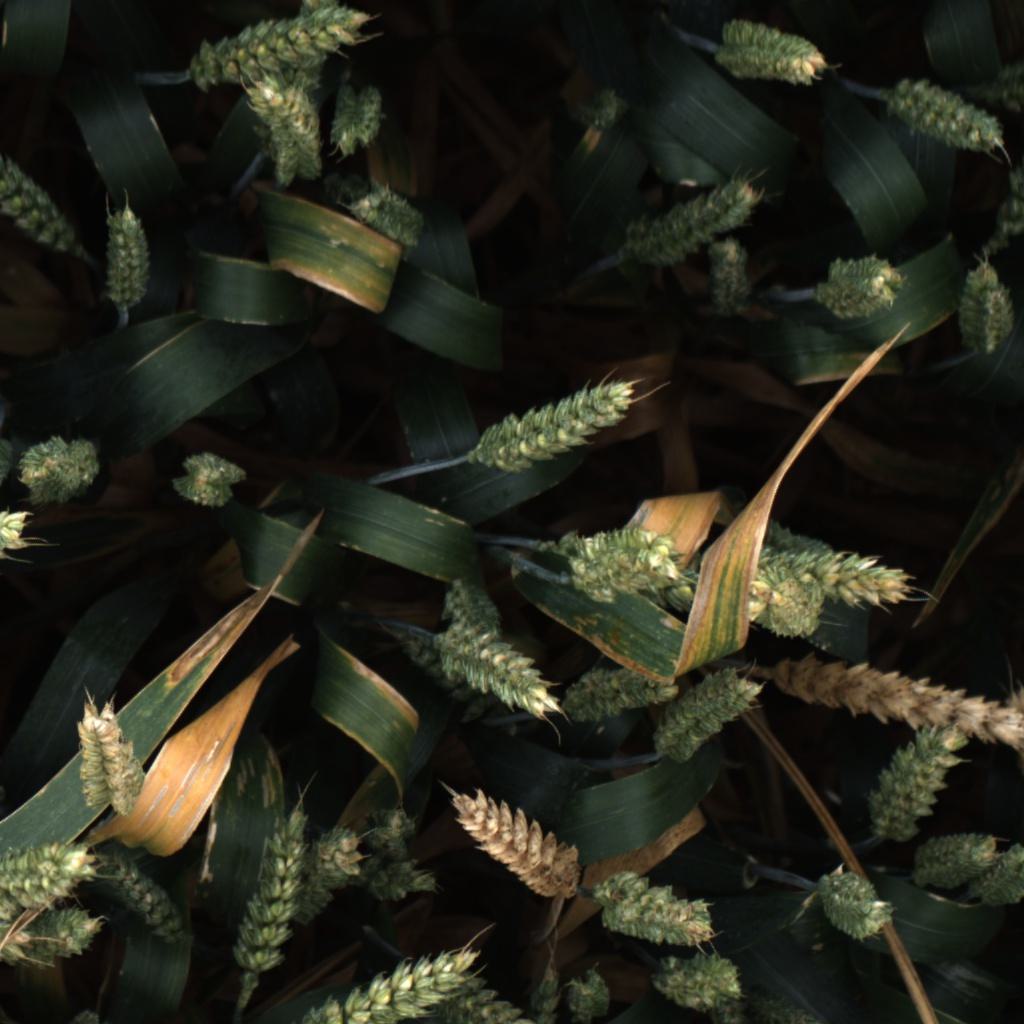
Country: UK
Location: Rothamsted
Wheat development stage: Filling - Ripening